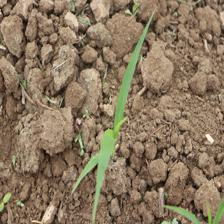
Label: Sorghum